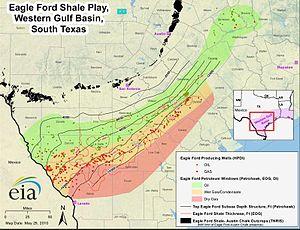
Le secteur de l'énergie aux États-Unis est marqué par la prépondérance des combustibles fossiles : pétrole, charbon et gaz naturel. Le nucléaire assure 8,8 % de la production, couvrant 8,3 % de la consommation ; les énergies renouvelables fournissent 12,2 % de la production, couvrant 11,4 % de la consommation.
Eagle Ford ou Eagle Ford shale est une formation sédimentaire argileuse riche en matière organique datée du Crétacé supérieur et située dans le sud-est du Texas.